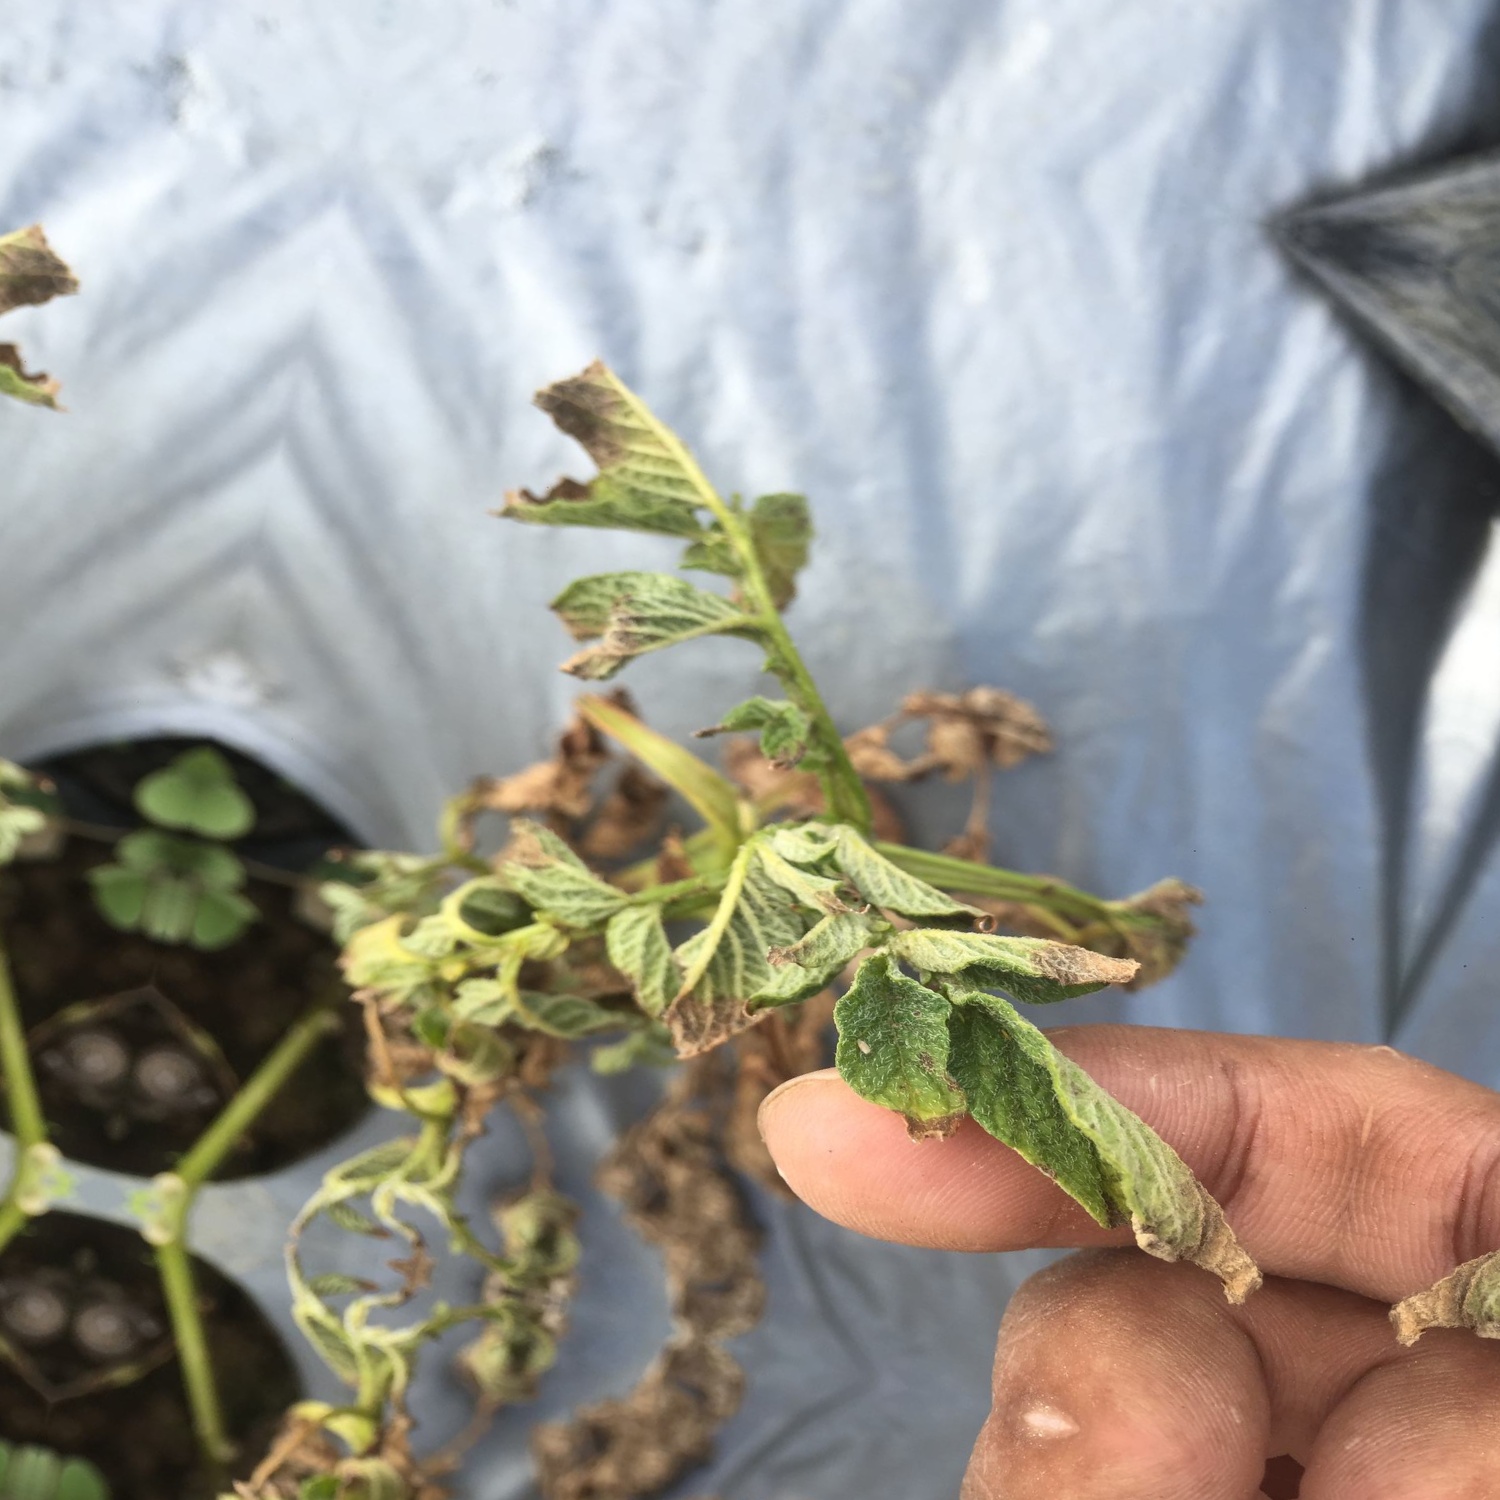
Etiqueta: Pudricion_Parda